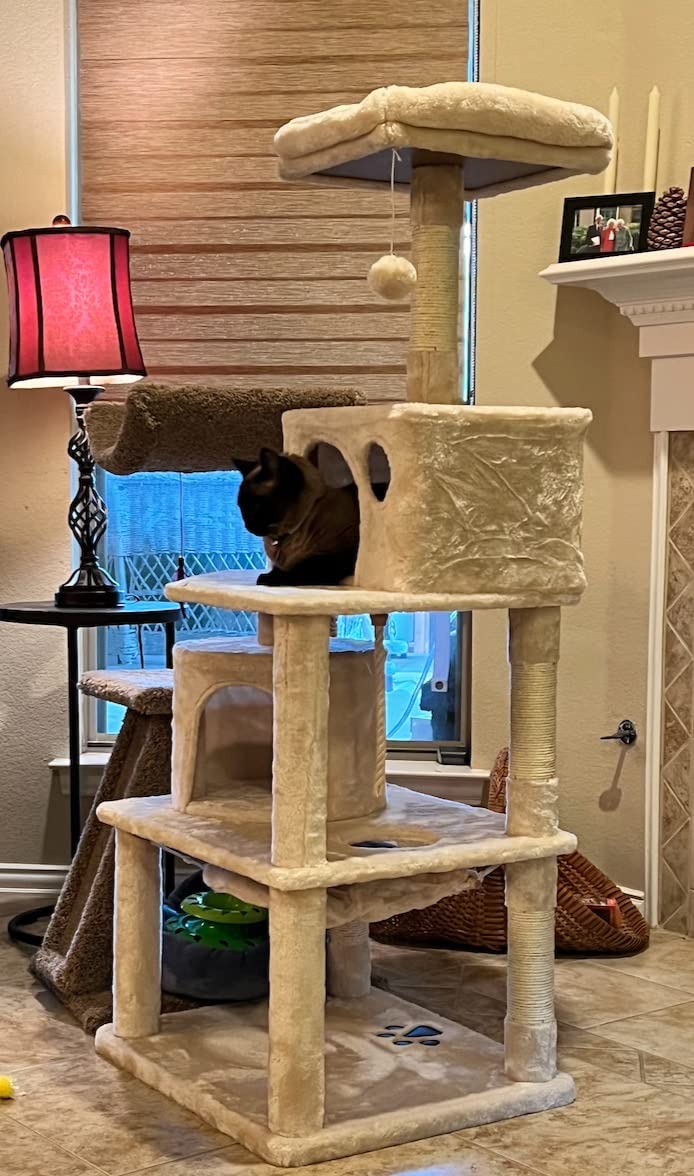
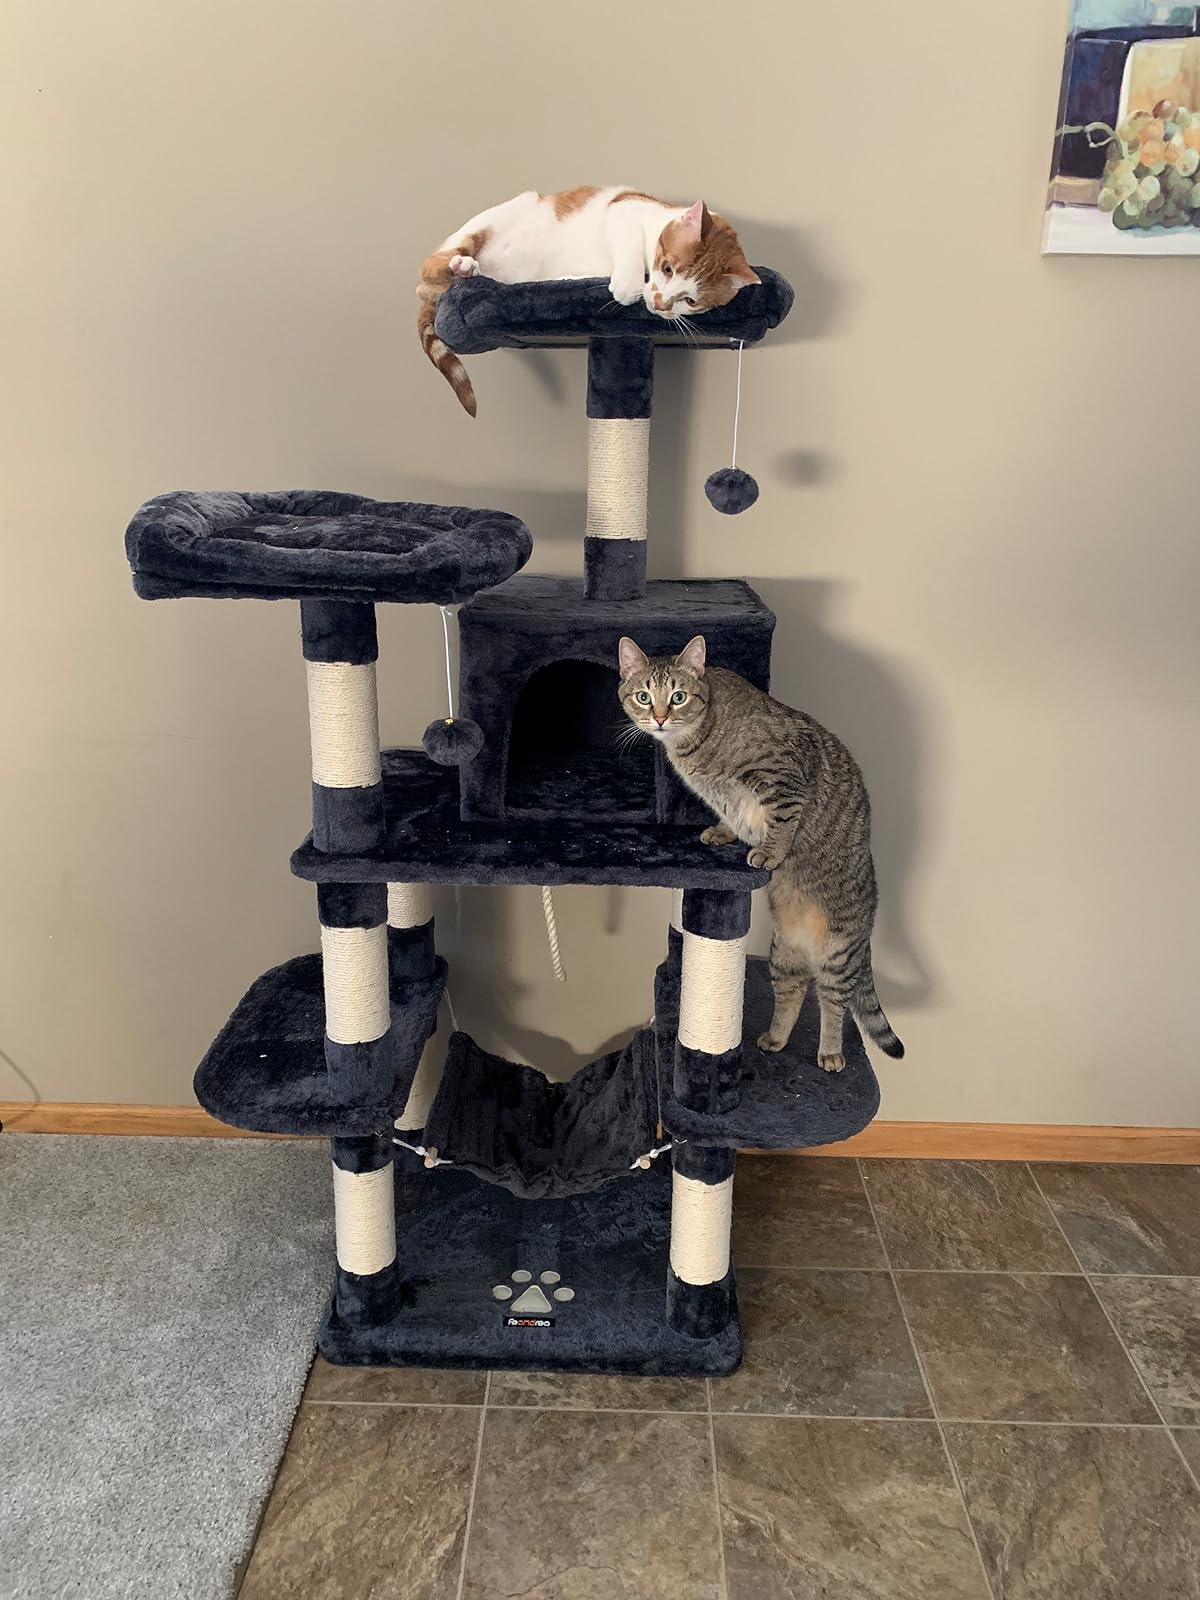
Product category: items_cat tree
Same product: no